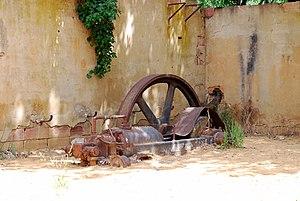
Anciene pompe à eau à demi ensablée à Rustrel
L'industrie de l'ocre en pays d'Apt a été favorisée par des énormes dépôts de sables ocreux qui couvrent un secteur comprenant Gignac, Rustrel, Villars, Gargas et Roussillon. L'ocre est une roche ferrique composée d'argile pure colorée par un hydroxyde de fer : l'hématite pour l'ocre rouge, la limonite pour la brune et goethite pour la jaune. Du pouvoir colorant de l'ocre connu dès la protohistoire, il y eut ensuite passage à l'exploitation du fer pour arriver à la fin du XVIIIᵉ siècle à l'extraction industrielle des colorants ocreux.